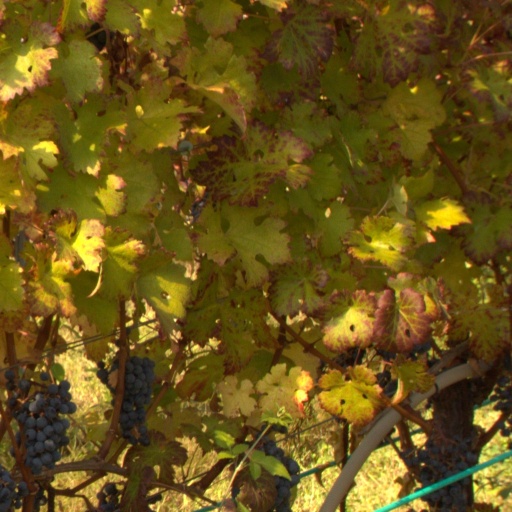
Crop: grape